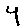
Label: 4